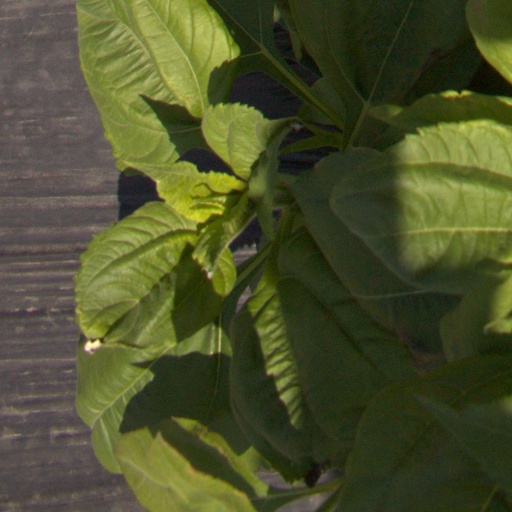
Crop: Jerusalem artichoke